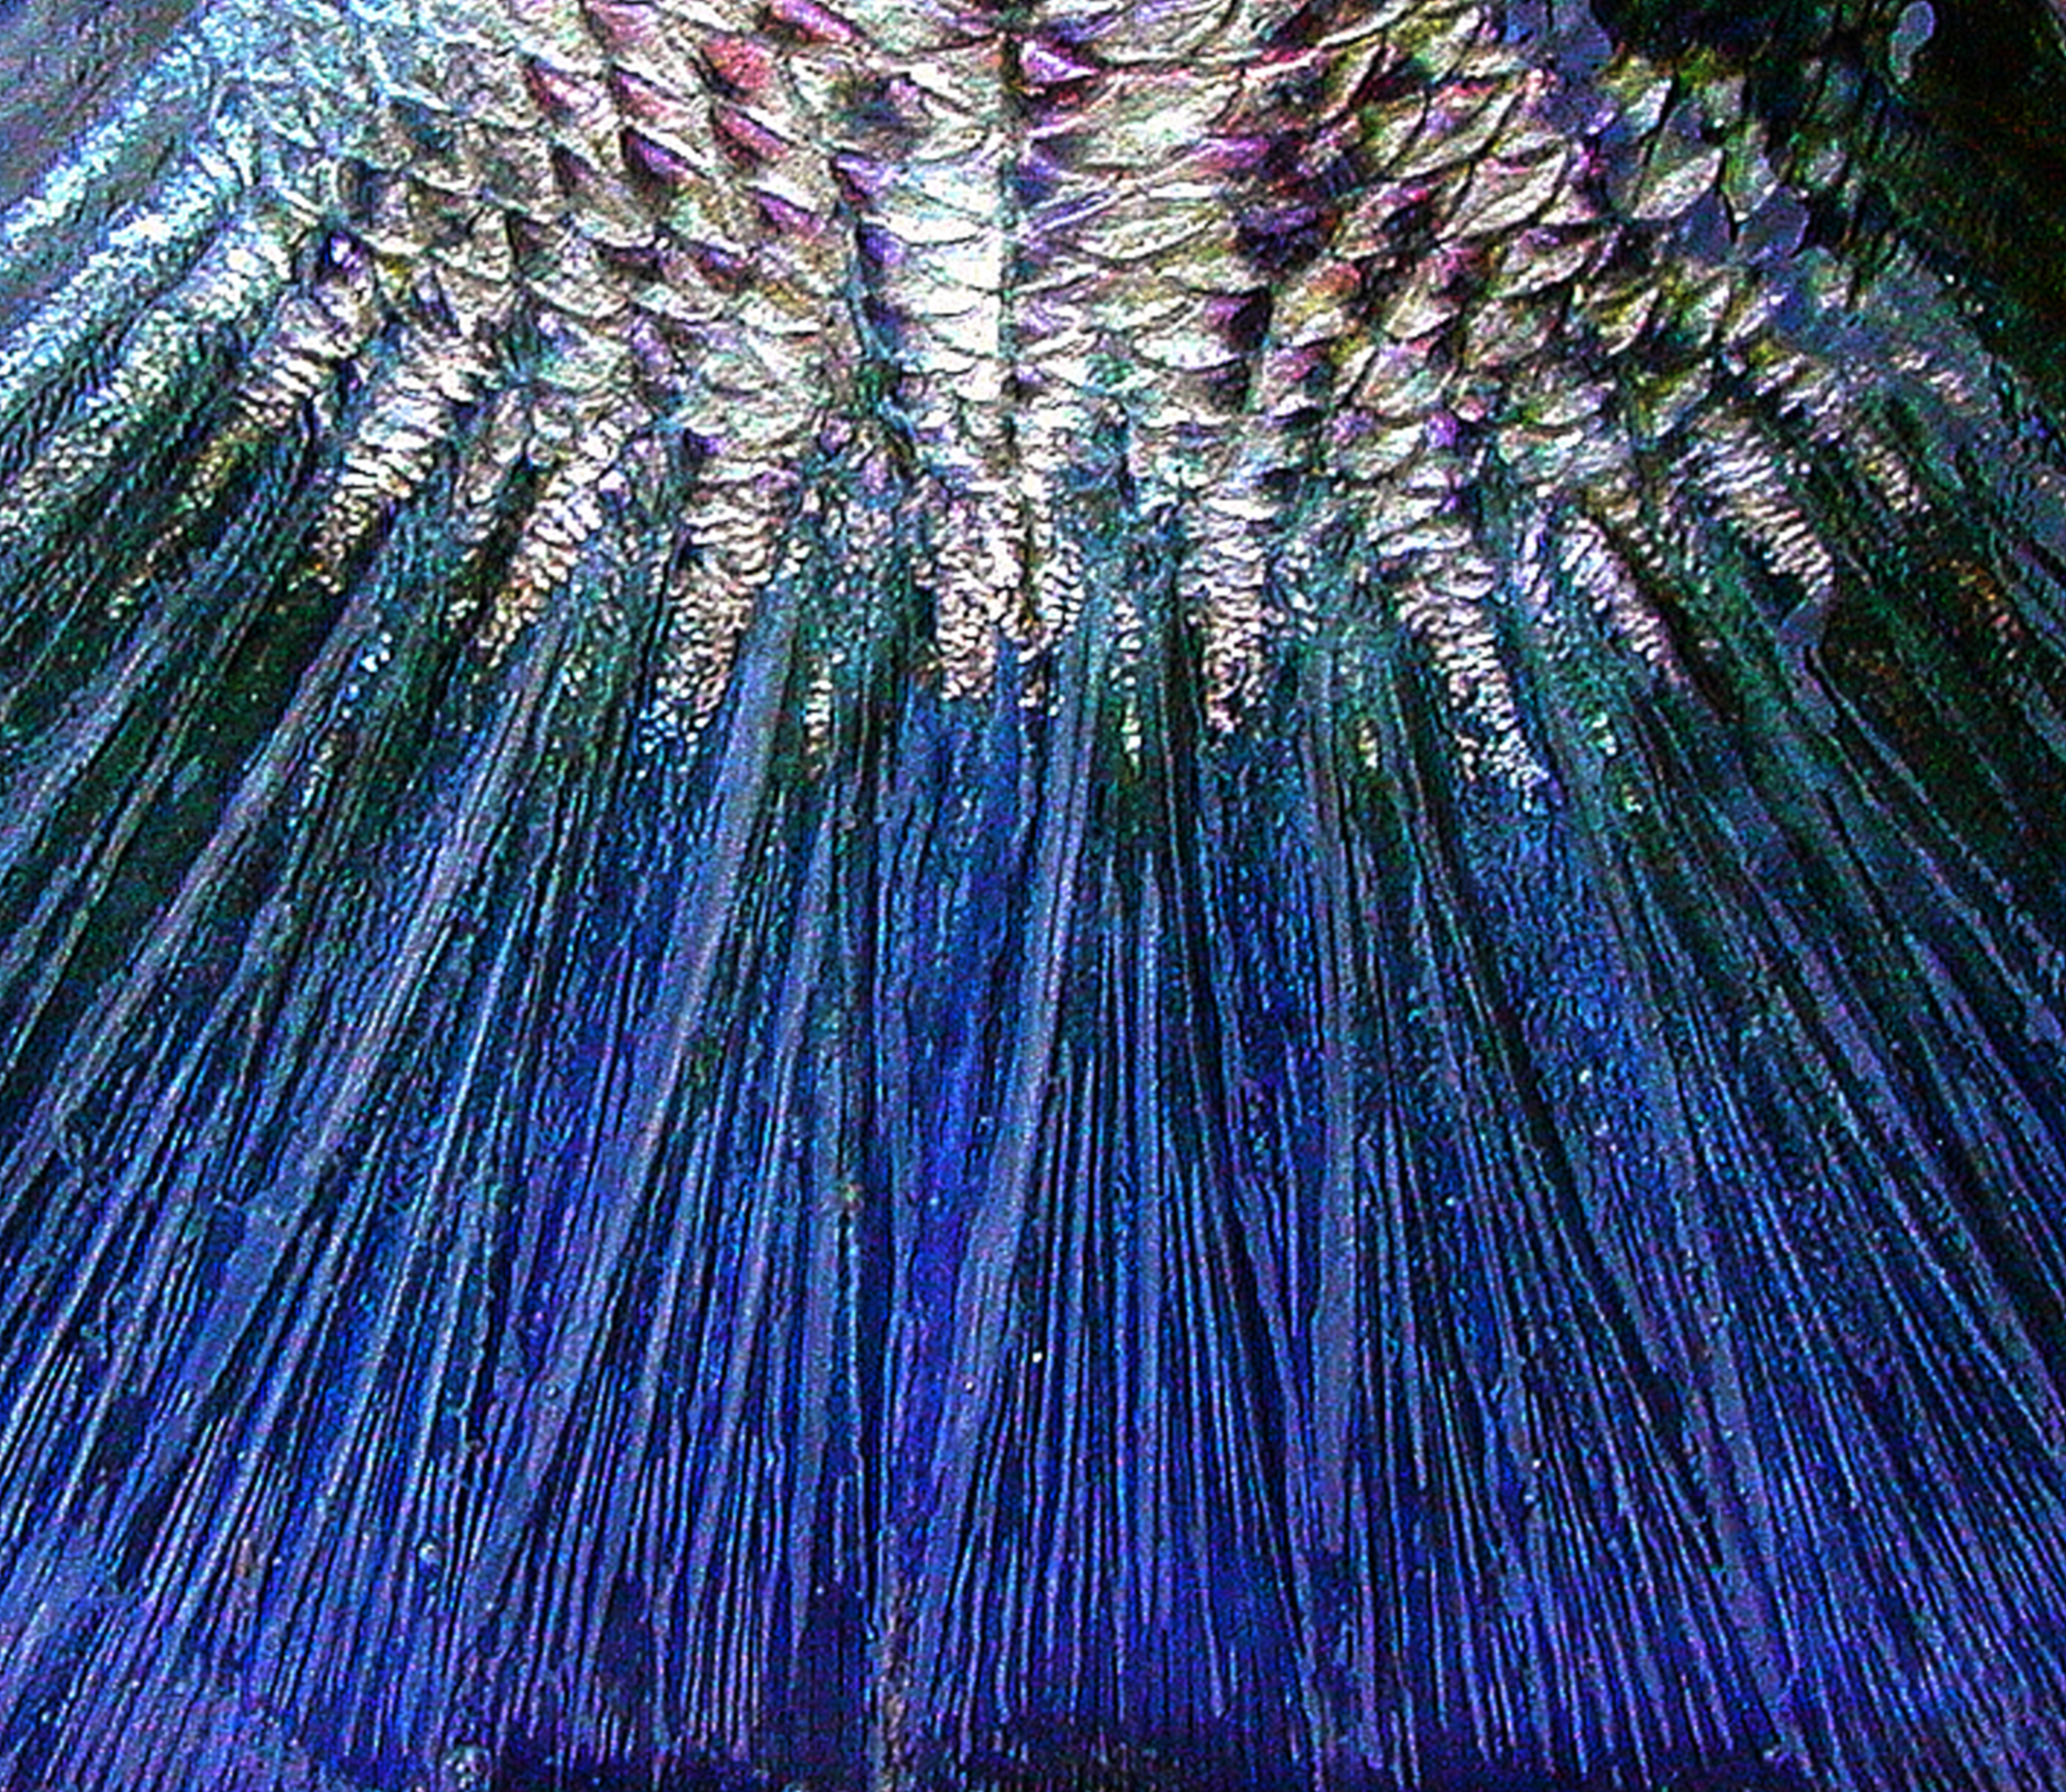
rock, fish, blue, light, tree, electric blue, plant